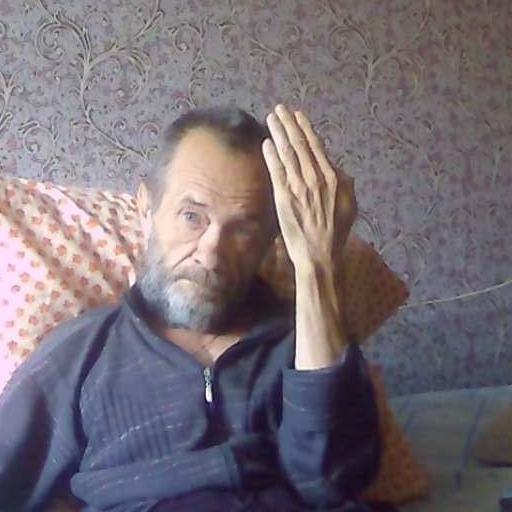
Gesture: stop_inverted